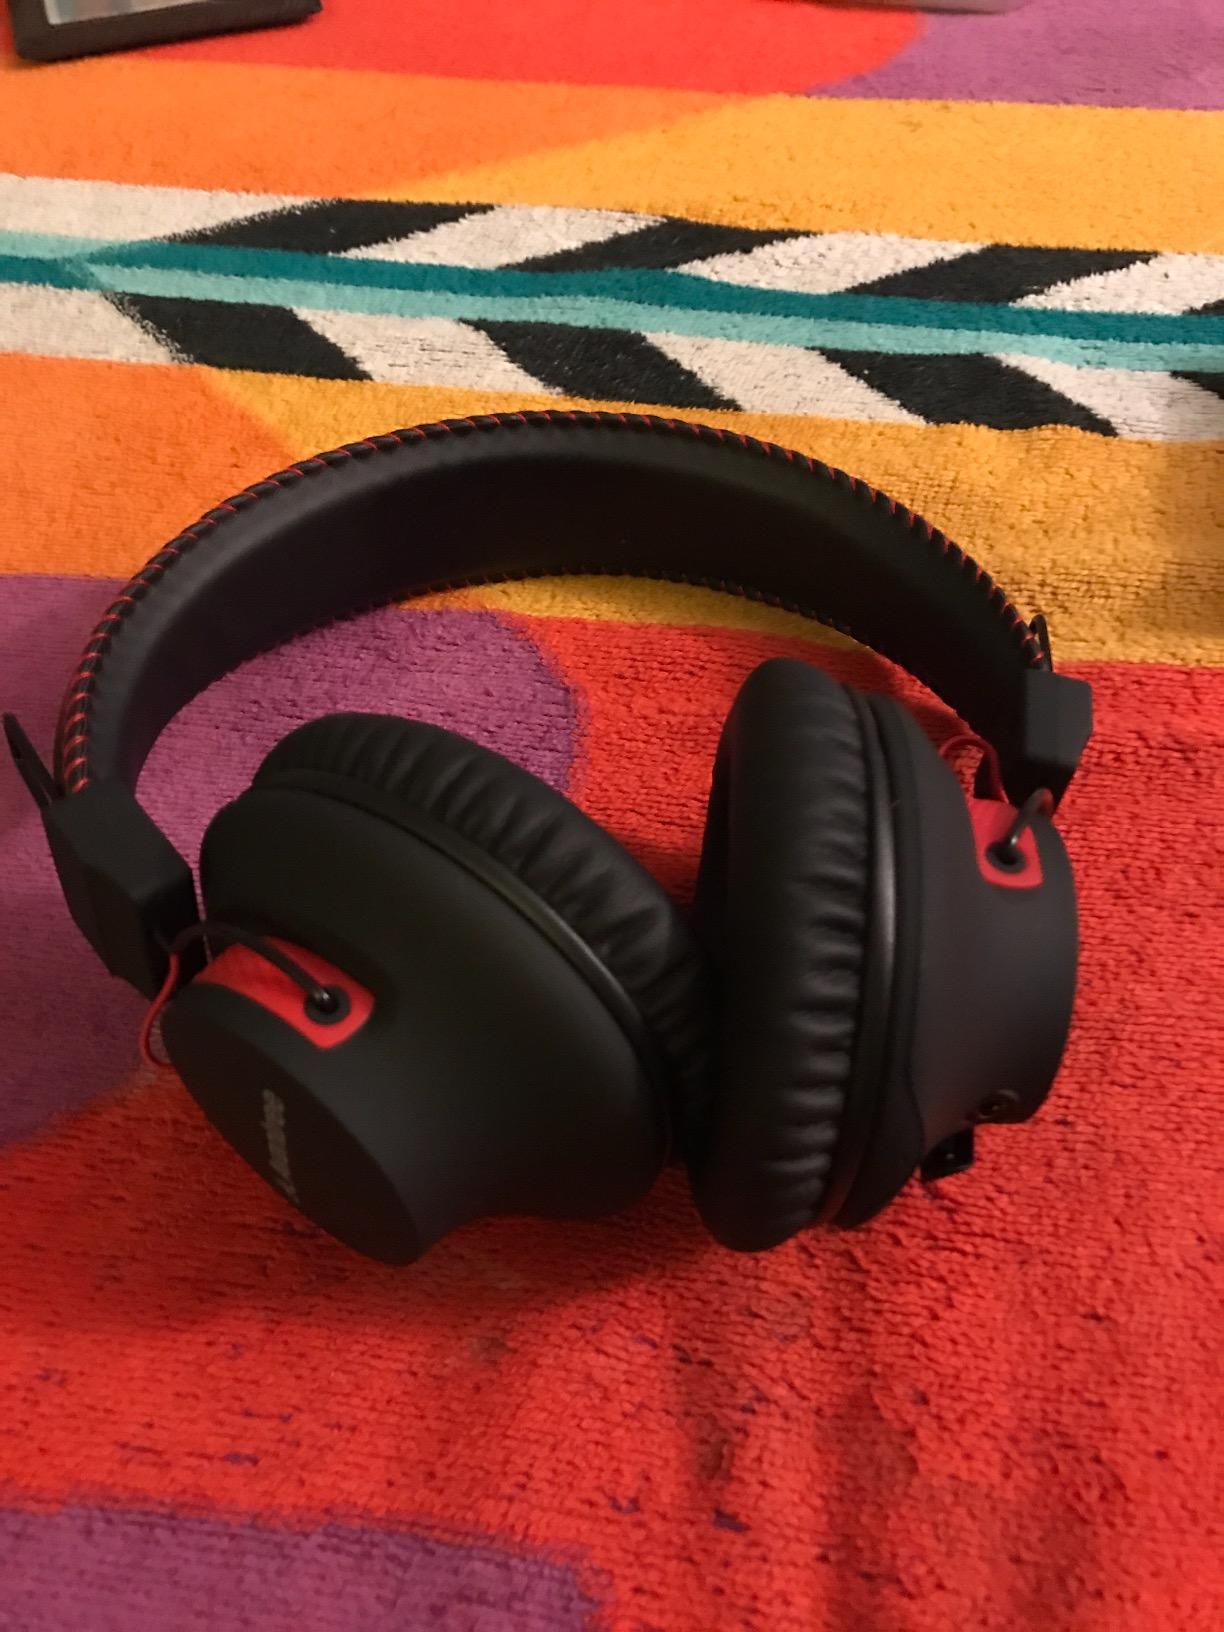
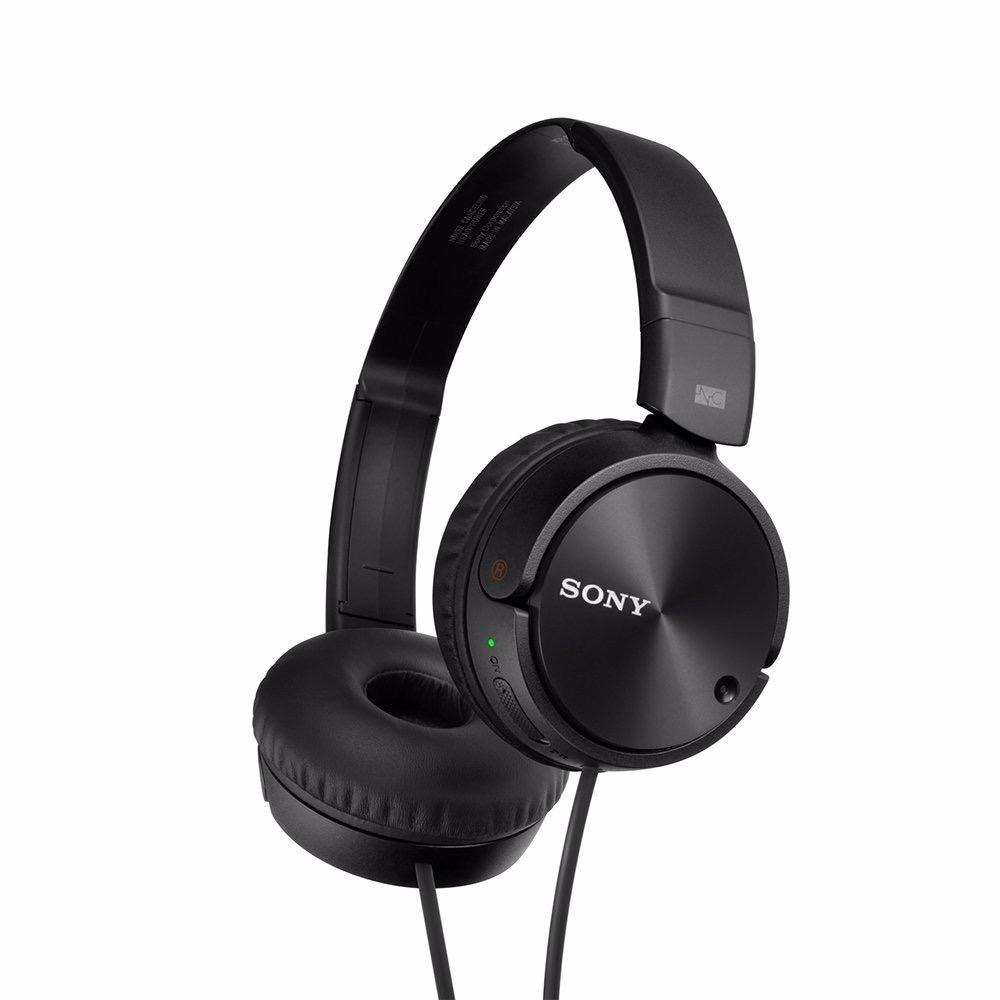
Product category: headphones
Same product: no